La Mauricie National Park

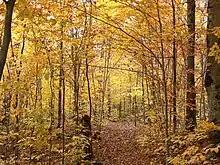
Flora fall in the path of Lake Gabet

The park contains more than 440 species of vascular plants 68 species of lichens and more than 85 species of mosses. The park also has 27 species of rare plants or special interest.